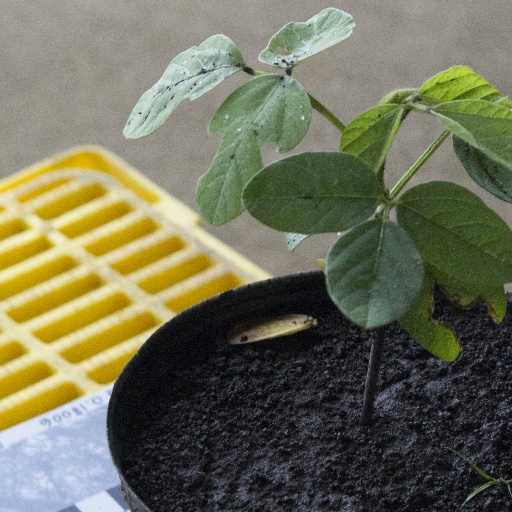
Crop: soybean